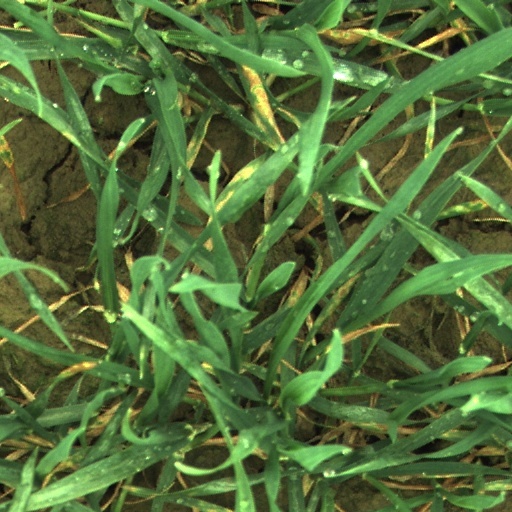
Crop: wheat